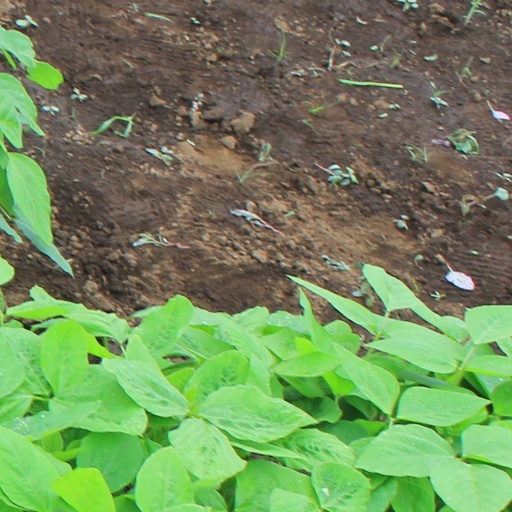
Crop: soybean